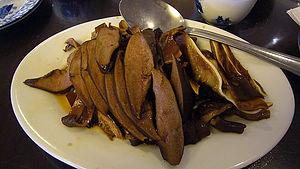
L’oreille de porc est un abat consommé dans de nombreuses régions du monde.